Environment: real
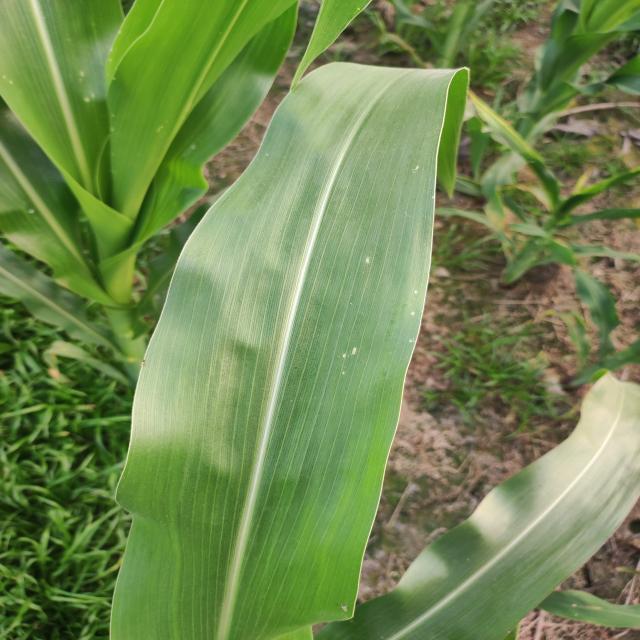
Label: fall_armyworm